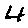
Label: 4